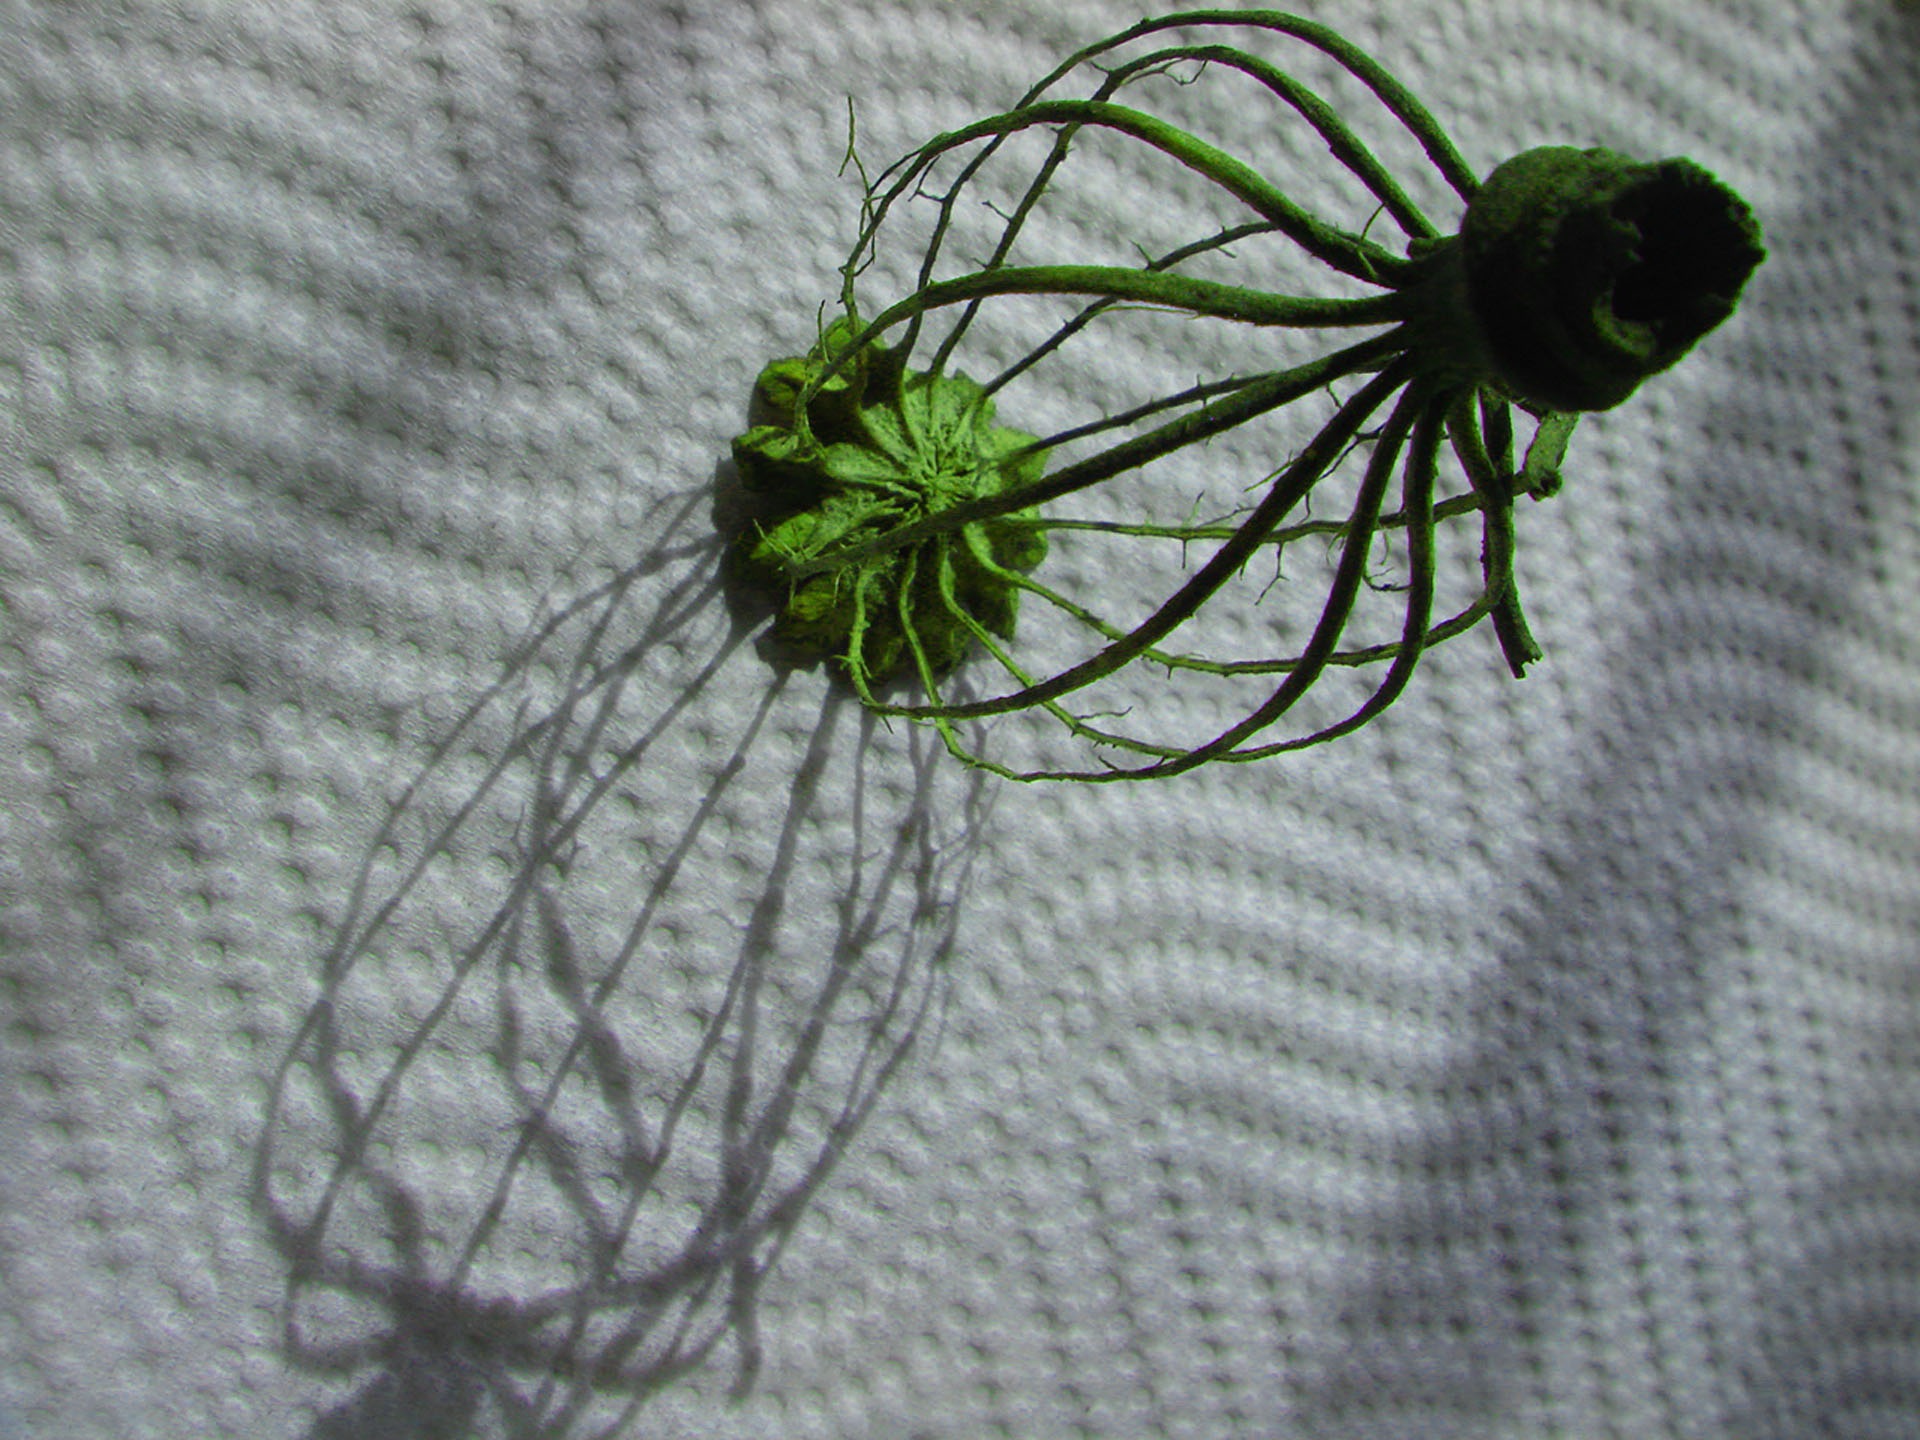
branch, light, plant, leaf, flower, green, shadow, empty, flora, close up, simplicity, macro photography, poppyhead